Hiwi (volunteer)

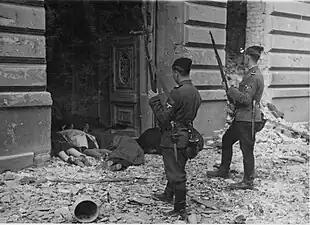
SS Trawniki men before the corpses of Jews in the doorway of the Warsaw Ghetto. Photo from Jürgen Stroop Report, May 1943.

The term 'Hiwis' acquired a thoroughly negative meaning during World War II when it entered into several other languages in reference to "Ostlegionen" as well as volunteers enlisted from occupied territories for service in a number of roles including hands-on shooting actions and guard duties at extermination camps on top of regular military service, drivers, cooks, hospital attendants, ammunition carriers, messengers, sappers, etc.